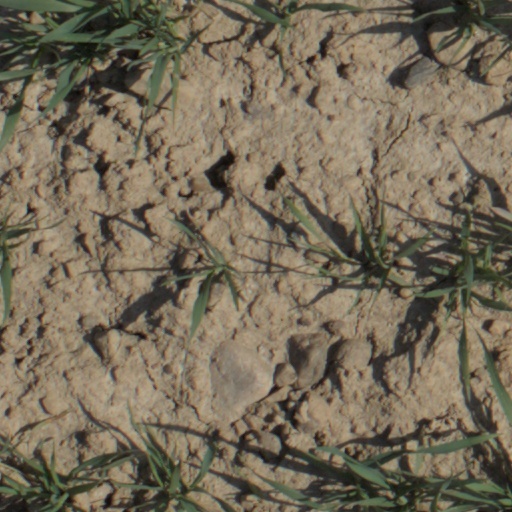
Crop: wheat